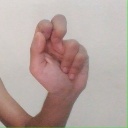
अक्षर: ढ